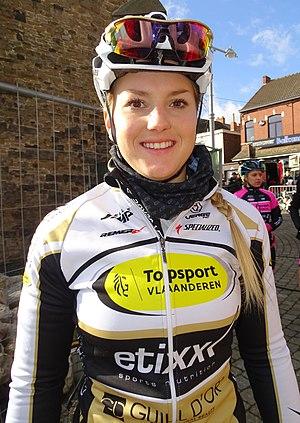
Reportage réalisé le mercredi 2 mars à l'occasion du départ du Samyn des Dames 2016 et du Samyn 2016 à Quaregnon, Belgique.
Kelly Druyts, née le 21 octobre 1989 à Wilrijk, est une coureuse cycliste belge. Sur piste, elle est championne du monde de scratch en 2014. Elle a auparavant été championne d'Europe espoirs de poursuite par équipes en 2010 avec Jolien D'Hoore et Jessie Daams. Elle a également remporté des titres de championne de Belgique dans plusieurs disciplines sur piste.